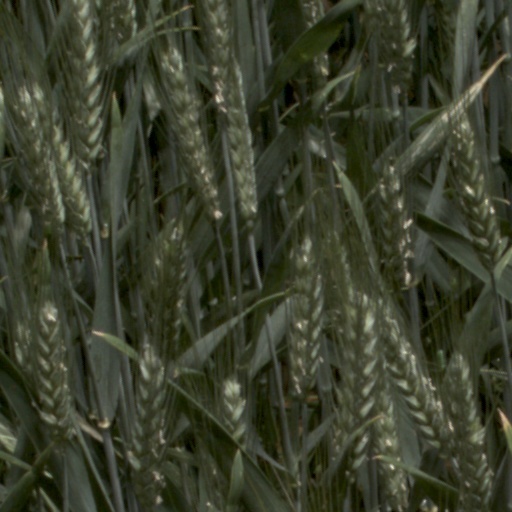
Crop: wheat